Cabbage

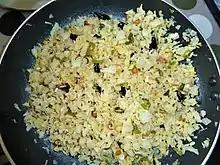
Cabbage with moong-dal curry

Cabbage is prepared and consumed in many ways. The simplest options include eating the vegetable raw or steaming it, though many cuisines pickle, stew, sauté or braise cabbage. Savoy cabbages are usually used in salads. Smooth-leaf types are both sold to consumers and used for commercial processing. Pickling is a common way of preserving cabbage, creating dishes such as sauerkraut and kimchi, although kimchi is more often made from Napa cabbage (a related but separate species).